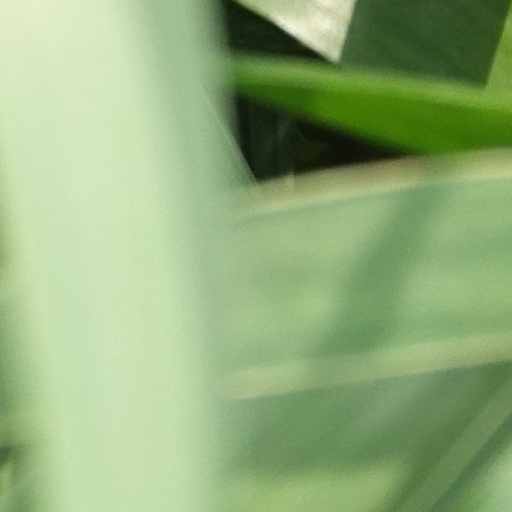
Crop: wheat